Cine-variety

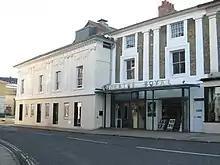
The Theatre Royal, Winchester, believed to be England's last surviving cine-variety theatre.

Cine-variety is a form of entertainment with a mix of variety acts performing in between the showing of films all for the price of one admission fee. It was popular in the United Kingdom and Ireland between 1900 and the 1930s. Cine-variety was used to keep stage comedians in work during the early days of silent films and talking films.